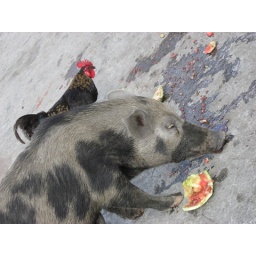
Both pigs and chickens eat watermelon in Lanyu. They can walk around whereever and whenever they want as well.